Stuttgart

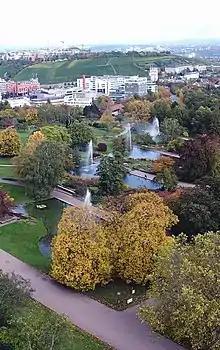
Killesbergpark with fountains and vineyards in the background

Stuttgart is one of 14 regional centers in Baden-Württemberg and is naturally the primary centre of the Stuttgart Region, making it the administrative centre for a region of containing a total of 2.76 million people as of December 2014. In addition, Stuttgart serves as a Mittelzentrum for Esslingen District cities Leinfelden-Echterdingen and Filderstadt as well as Ditzingen, Gerlingen, and Korntal-Münchingen in Ludwigsburg District. Stuttgart is also chief of the three centres Stuttgart Metropolitan Region, an area of containing 5.3 million persons.